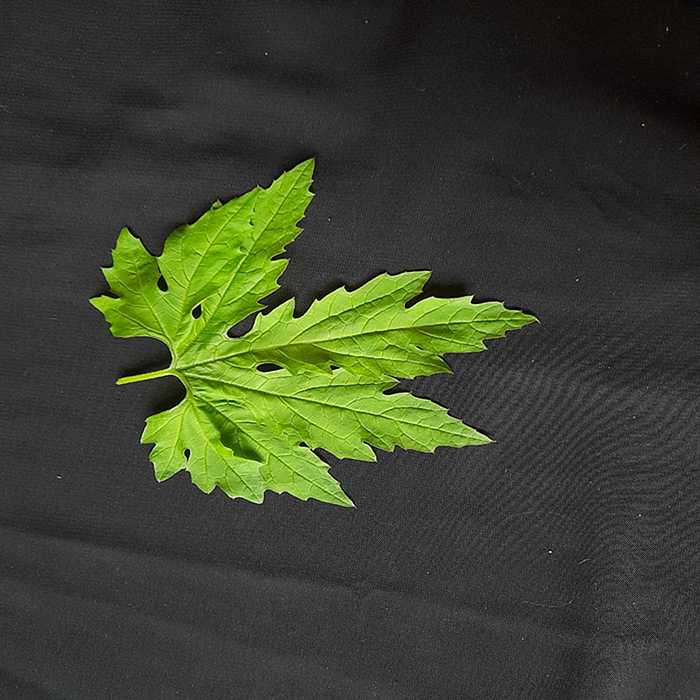
Plant: Bitter Gourd
Label: Fresh leaf